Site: brandenburg
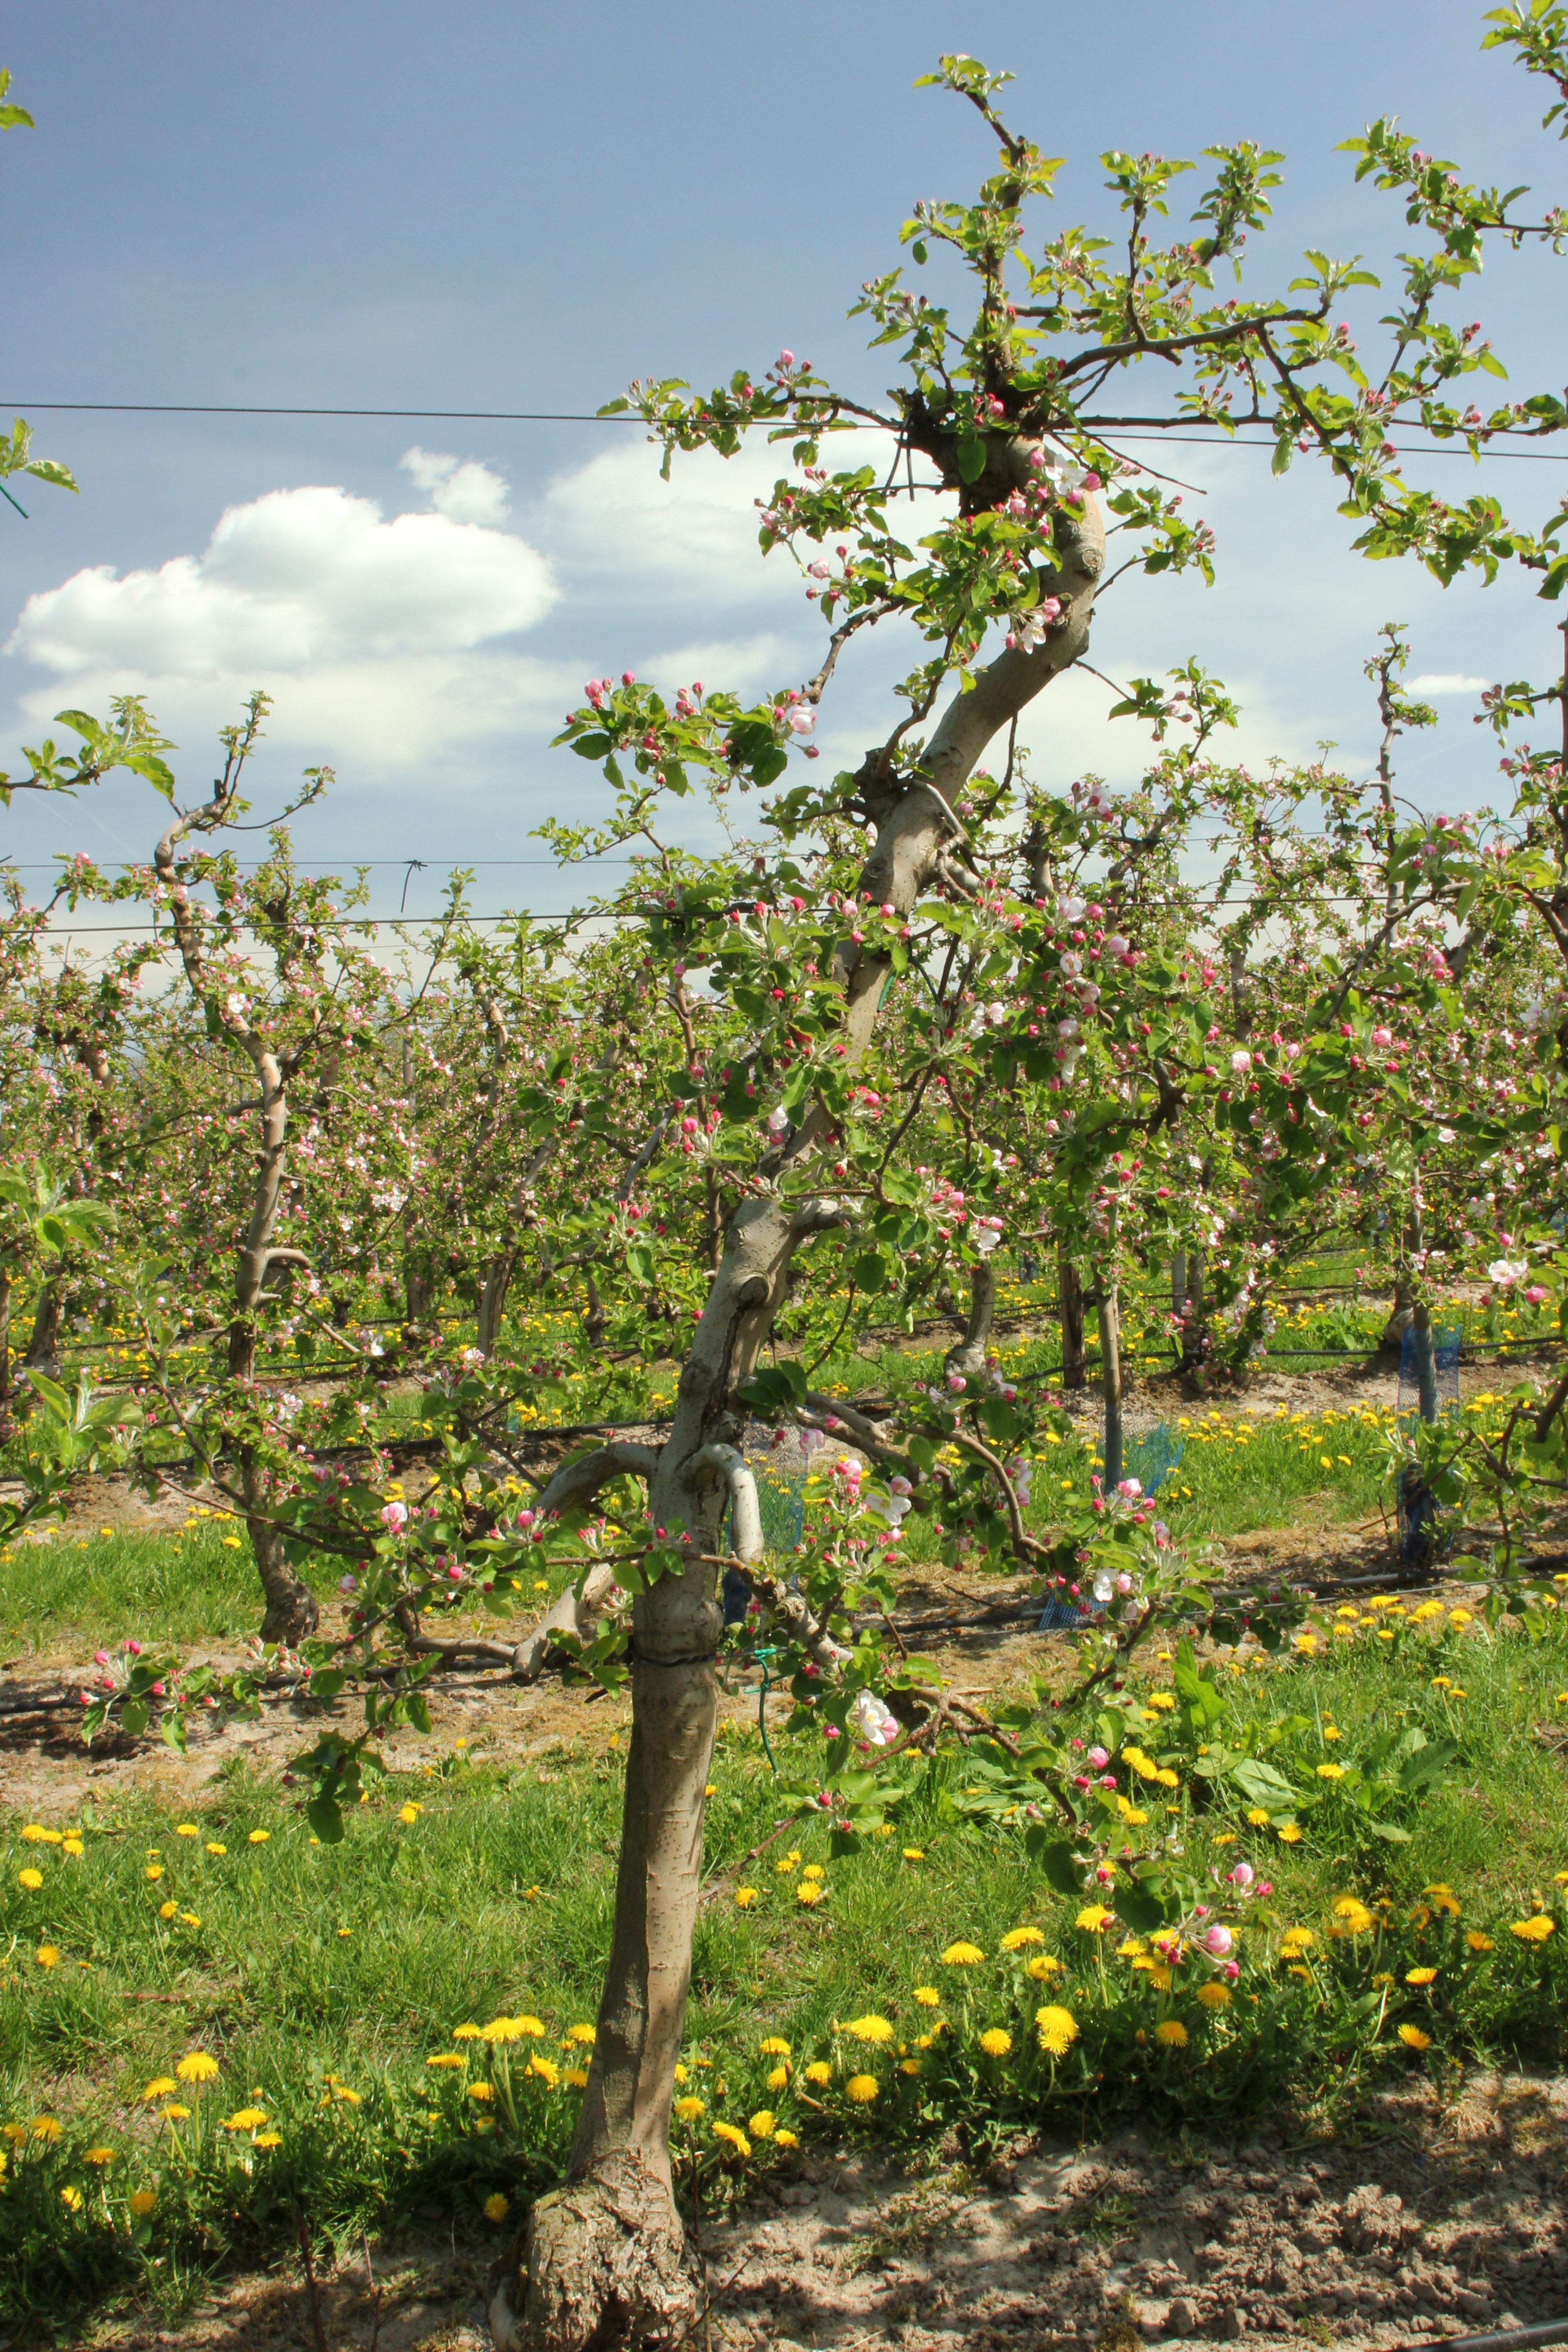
Growth stage (BBCH 57): Inflorescence emergence